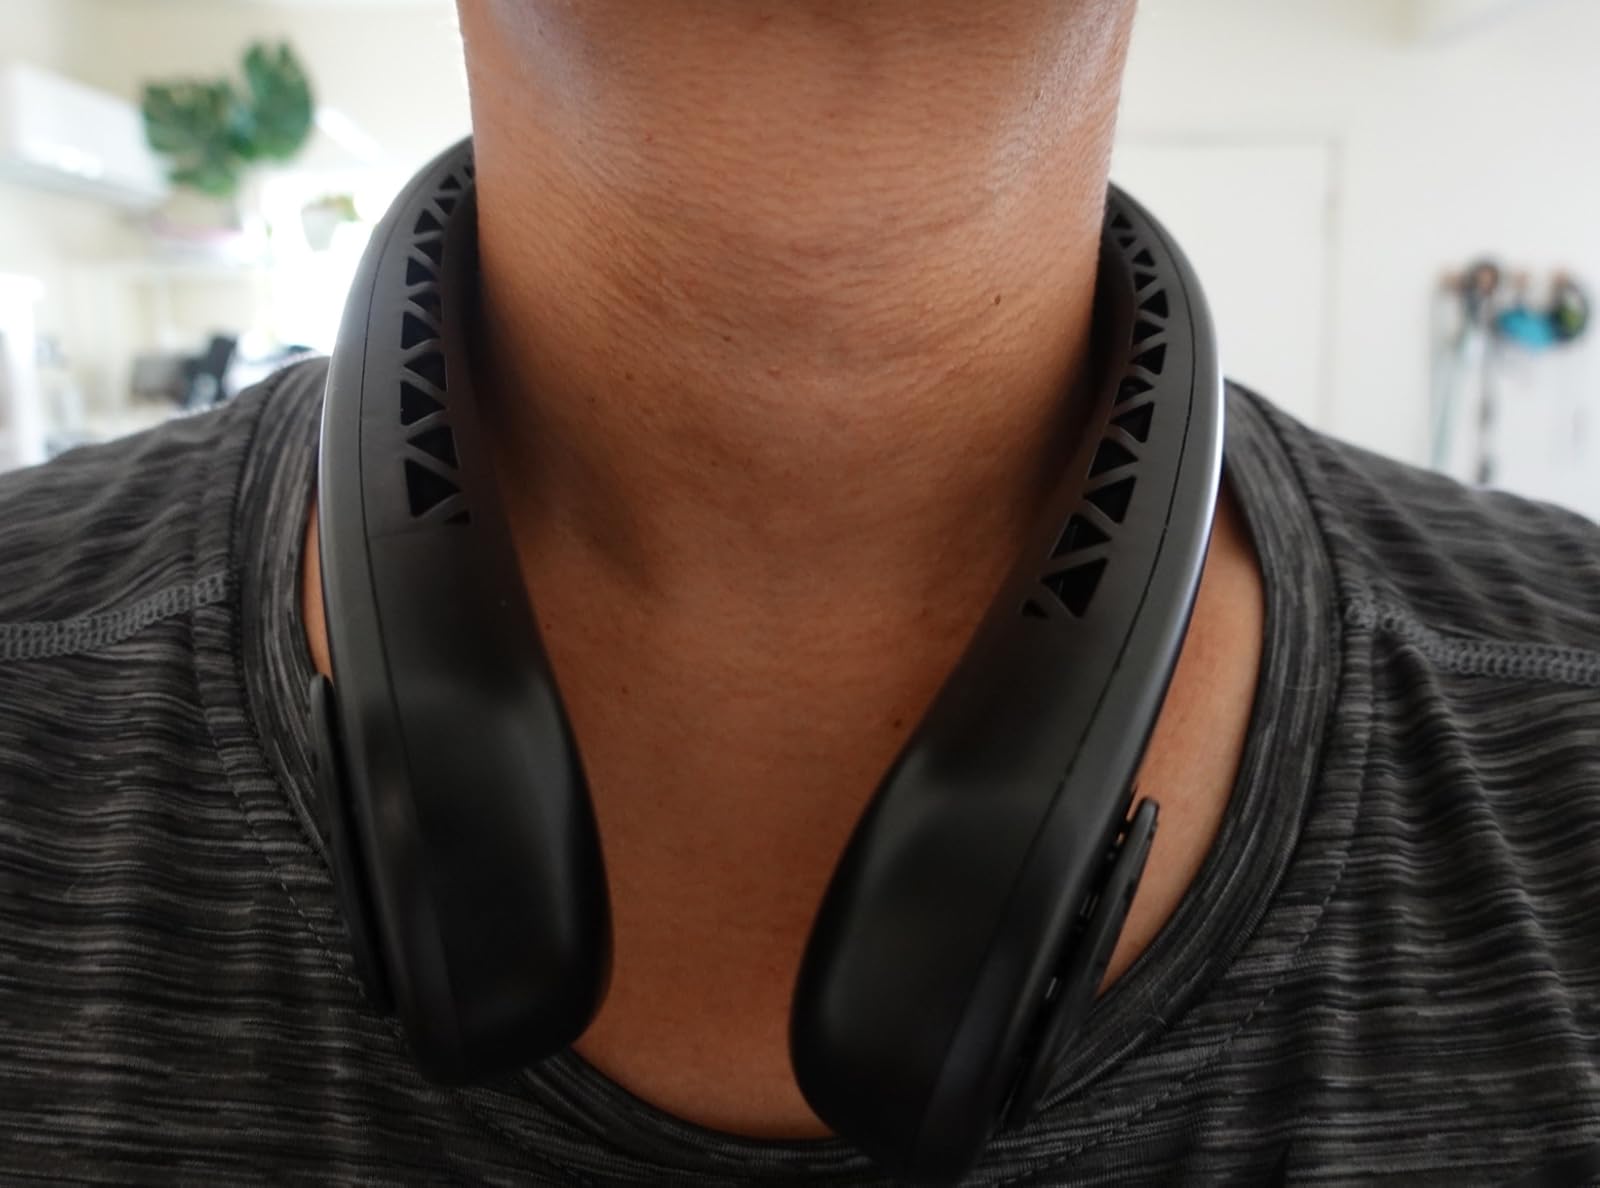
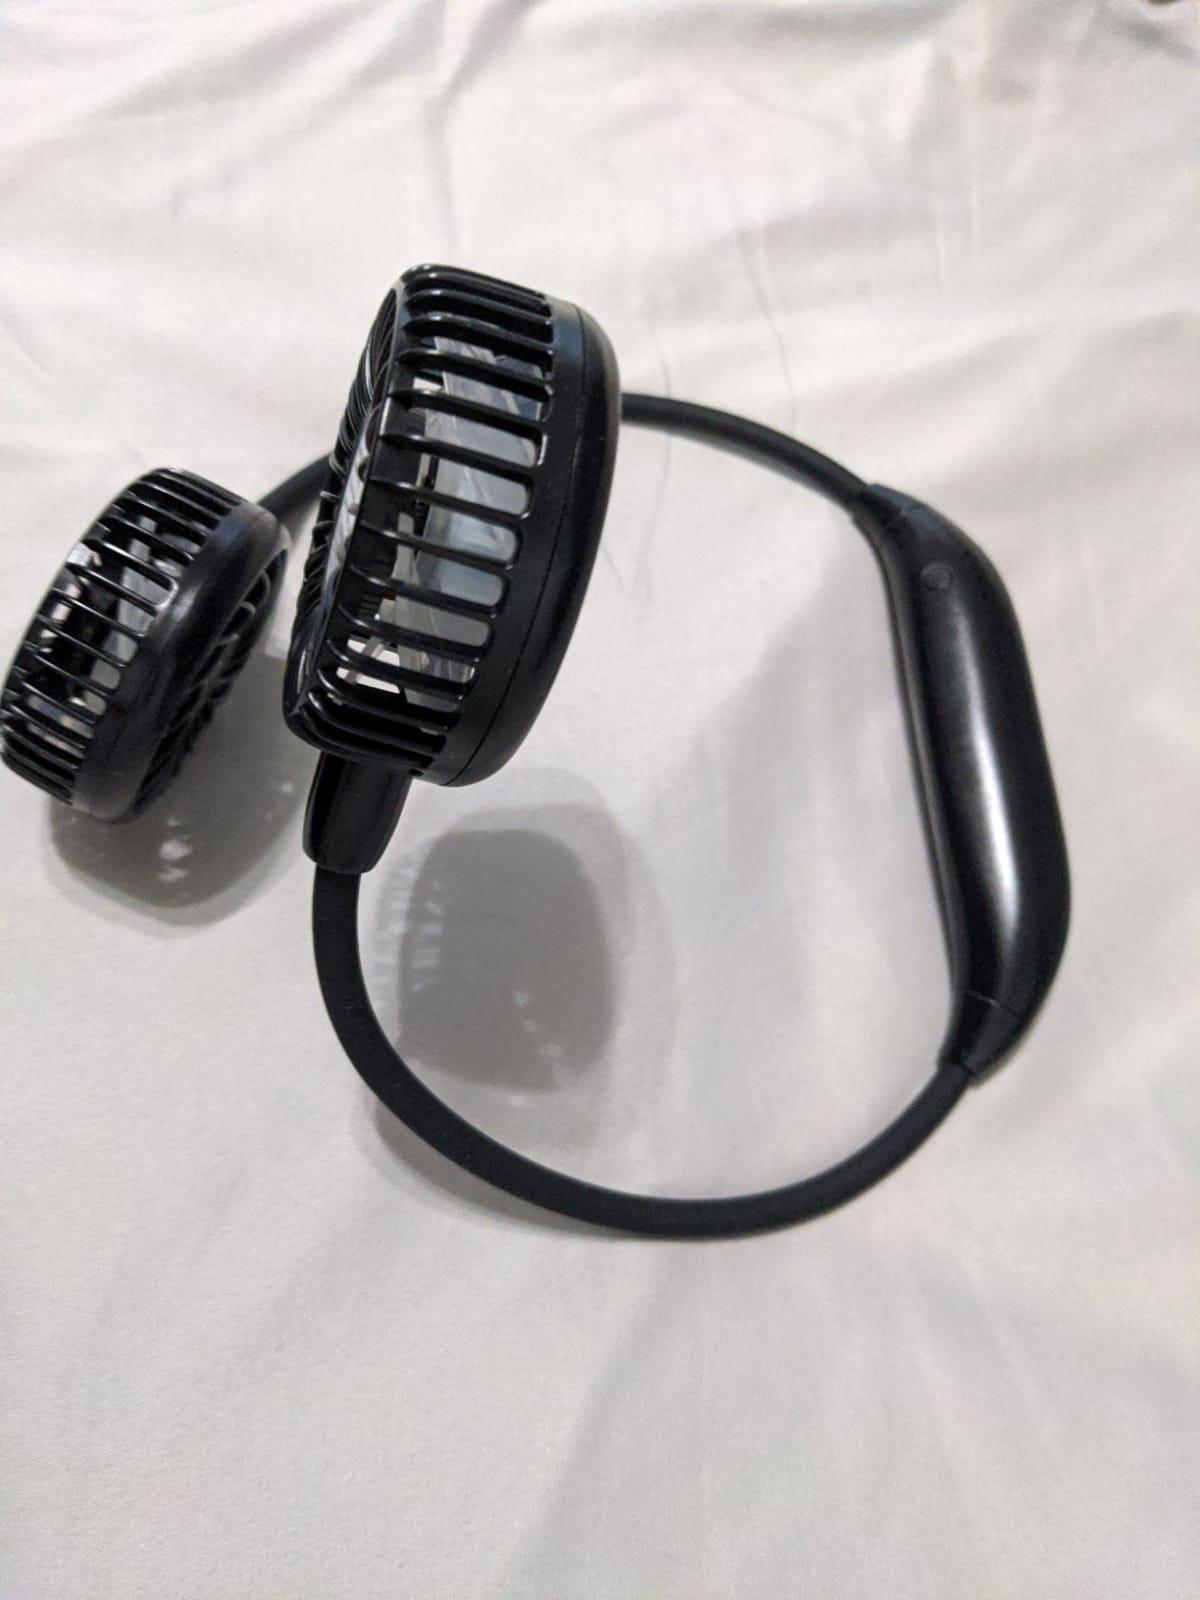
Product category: fan
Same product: no